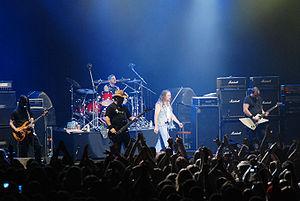
Flotsam and Jetsam est un groupe de thrash metal américain, originaire de Phoenix, en Arizona. Il est souvent associé au nom de Jason Newsted qui en fut le premier bassiste avant de rejoindre Metallica. Malgré des débuts prometteurs avec les albums Doomsday for the Deceiver et No Place for Disgrace, le groupe a du mal à percer en dehors des milieux underground.